Maitai River

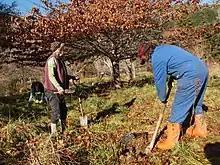
Groom Creek Planting Day

The Maitai River is a vital part of Nelson city's water, as it provides a large amount of usable water to the region. This water that the city uses comes from the Maitai as well as other sources, where the Maitai became vital after the introduction of the Maitai Water Supply Project. This project saw the increase of water storage capacity in the river that was to be used as a resource to the city, by almost more than double. The project saw the Maitai Dam and Reservoir were placed in the river in order to increase the storage capacity of Nelson City's water. The project also planned to provide the city with high quality water, without treatment more than chlorination. Plans and studies to implement these were started in 1980, and it took 49 months for these plans to be finalised and actualised, where final planning and designing began in April 1984, finishing approximately in the middle of 1986. Management of the water can prove difficult as the water fluctuates in both temperature and water quality, seen in effects such as the thermal stratification that can occur in the summer. Moreover, micro-bacteria and other concerns need to be managed within the river in order to ensure that the water maintains drinkable and usable buy the population and council of Nelson.